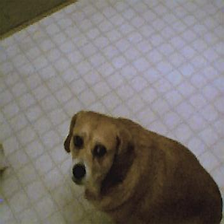
Species: dog
Breed: beagle